Charles Cary Rumsey

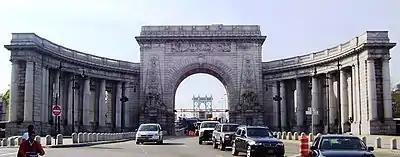
The triumphal arch and colonnade at the Manhattan entrance to the Manhattan Bridge

When Rumsey returned from Paris in 1906, he established himself in an art studio on 59th Street in New York City. He soon thereafter began sculptures for the massive house being built by architects Carrère and Hastings for the railroad magnate E.H. Harriman, called Arden; he did a fireplace surround and other sculptural decorations for the music room there, as well as the "Three Graces Fountain." During this time he courted Harriman's daughter, Mary Harriman; they both shared a love of horses and had first met at the Meadow Brook Steeplechase Association races on Long Island. They married in 1910, much to the surprise of New York society. They maintained a home in Brookville, New York, on Long Island, where they raised three children.